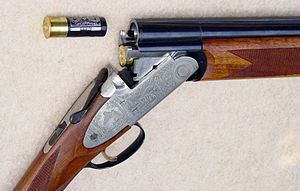
Jagt / Våben / Haglbøsse
Haglbøssen, et glatløbet knæklåsvåben med plads til to patroner, er det mest brugte jagtvåben i Danmark.
Jagt er at indfange og dræbe dyr.